Fay Tincher

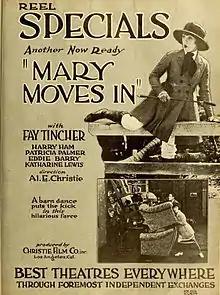
Advertisement (1919)

Tincher's film debut came in 1914. She played in "Bill Manages A Fighter" (1914), one of a series of "Bill" comedy shorts. It was made by the Komic Pictures Company of Los Angeles, California. The performers worked out of the Reliance Studios. Directed by Edward Dillon, former ex-lightweight fighter "Hobo" Dougherty was among the featured actors. In one scene Tincher encourages Dougherty "to get knocked out" on film. However, she has trouble convincing the fight veteran that he is not really in a pugilistic contest.